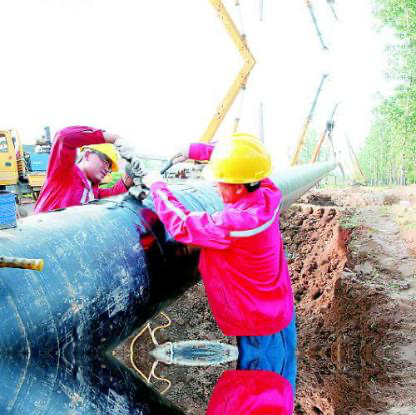
Objects in the image:
label: helmet
label: helmet